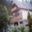
Label: house